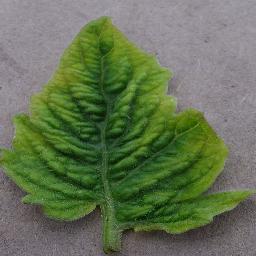
Label: Tomato___Tomato_Yellow_Leaf_Curl_Virus